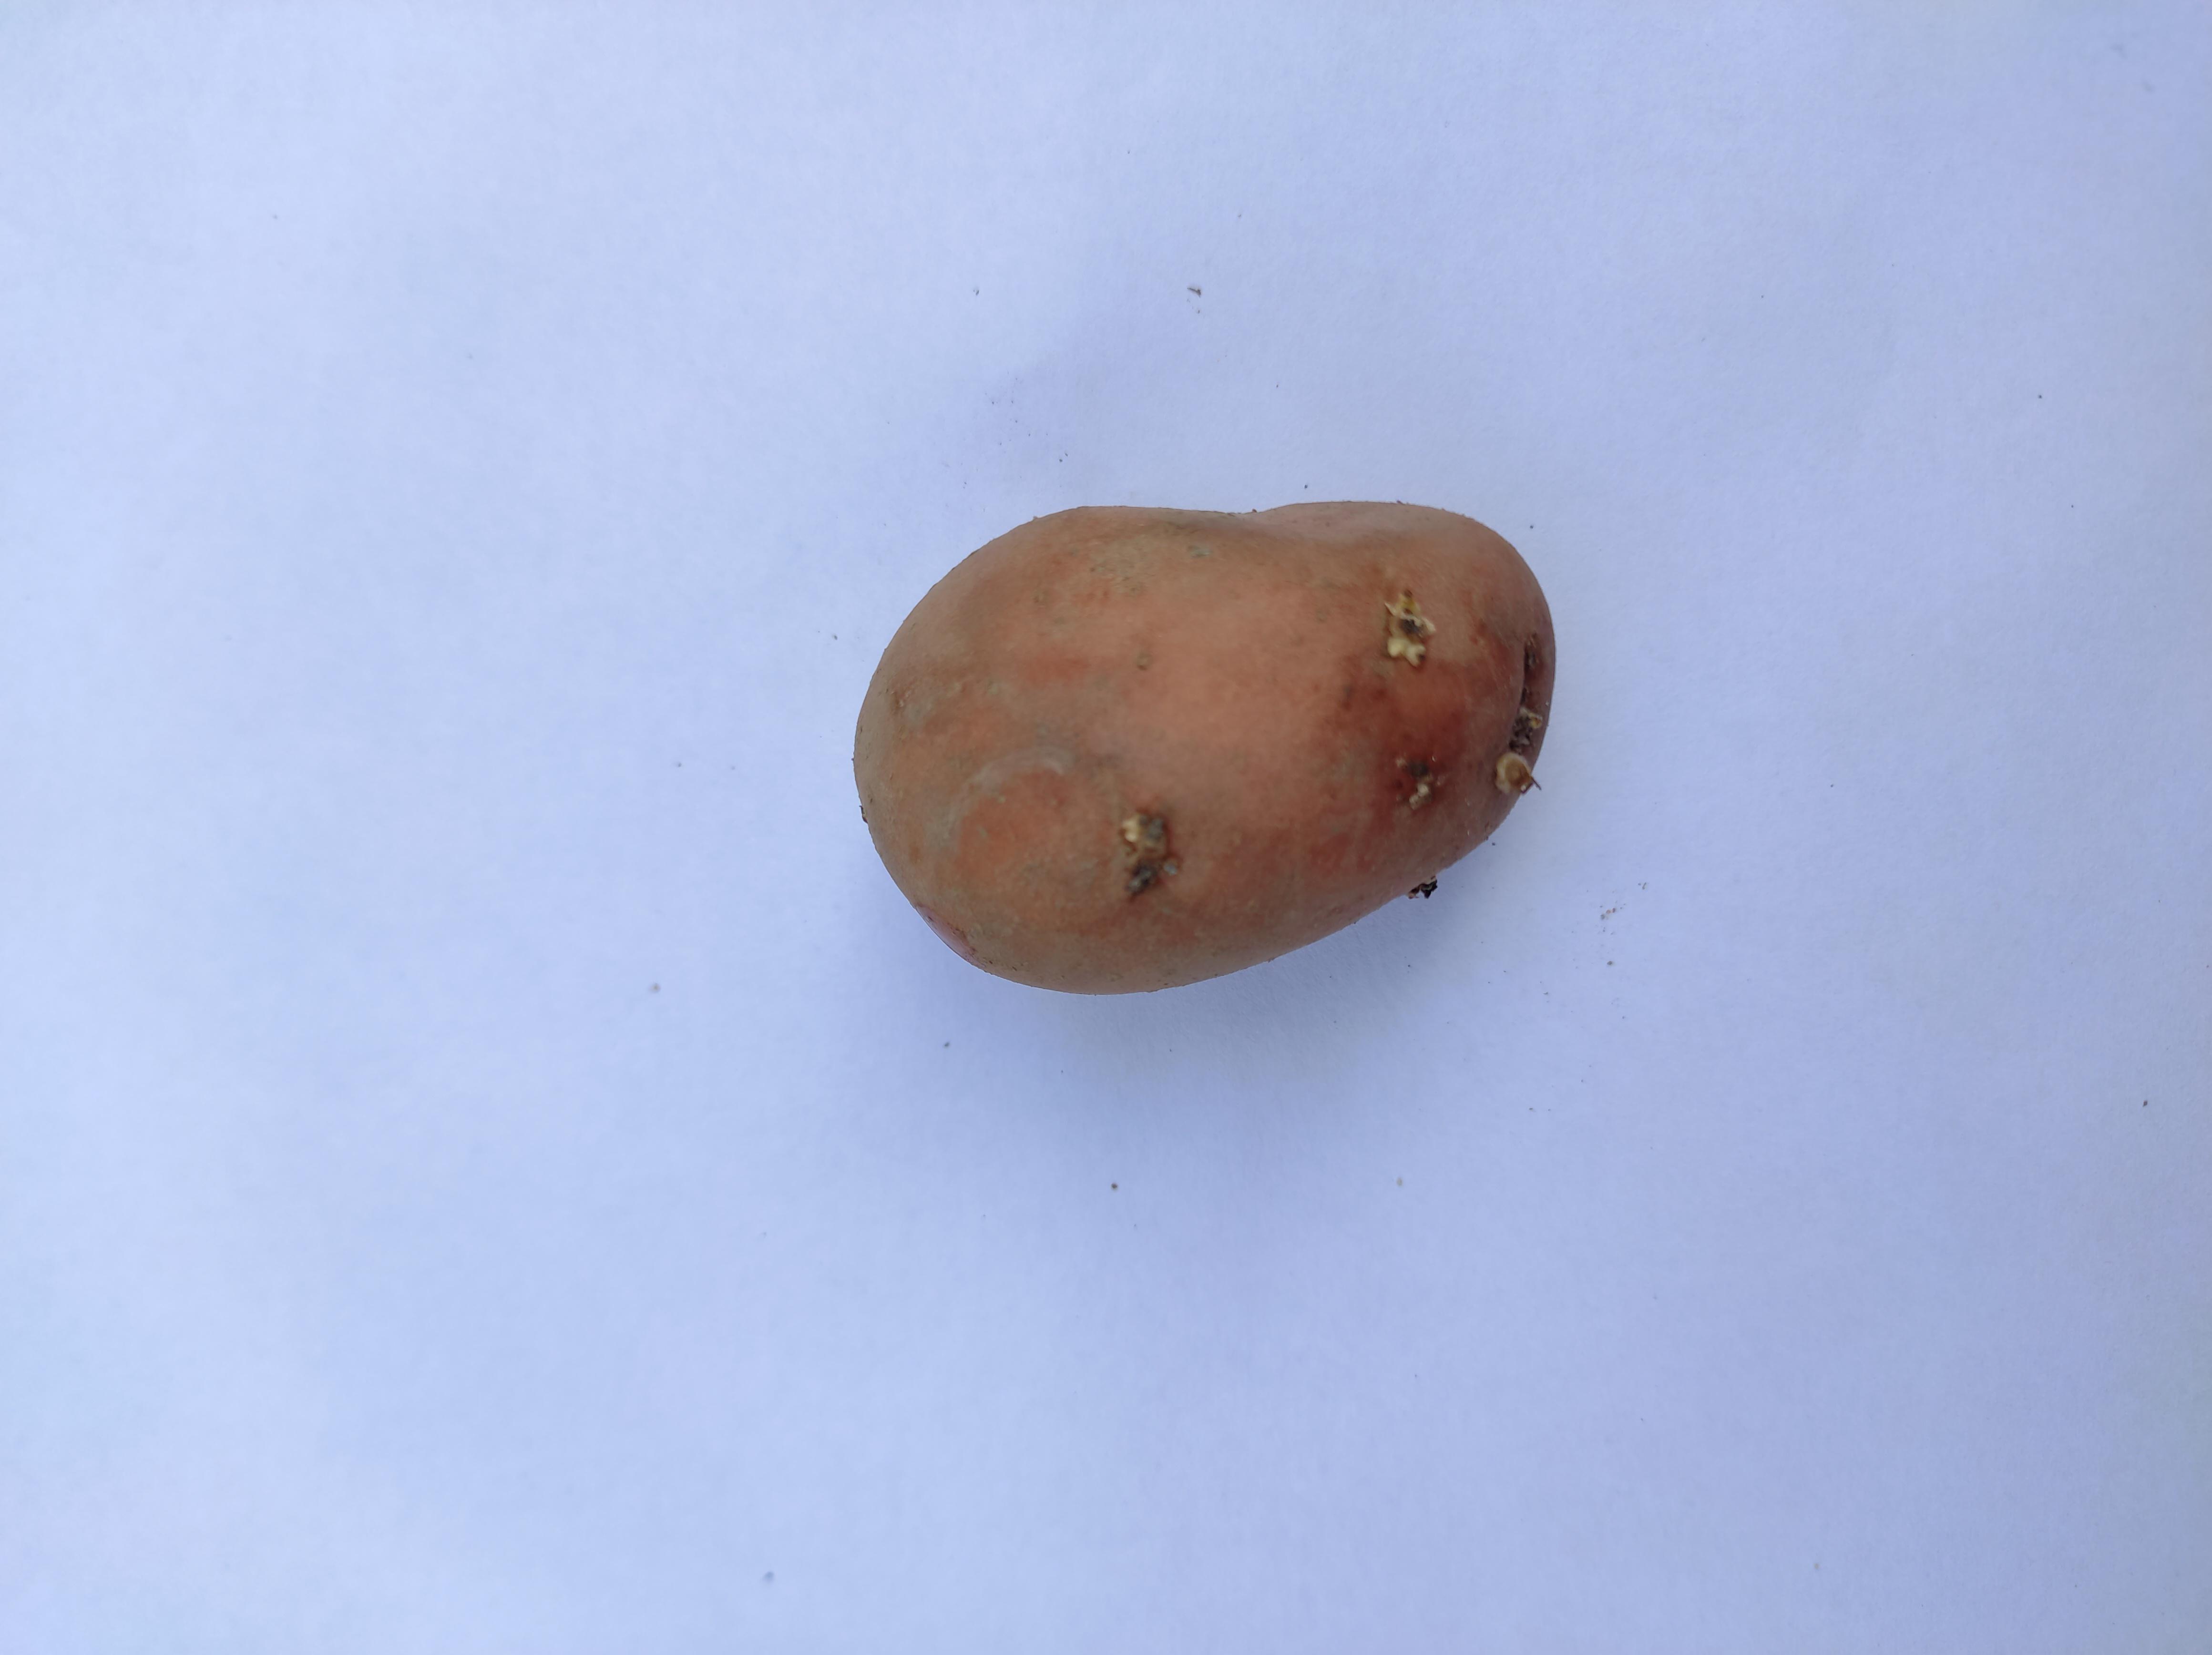
Label: Potato